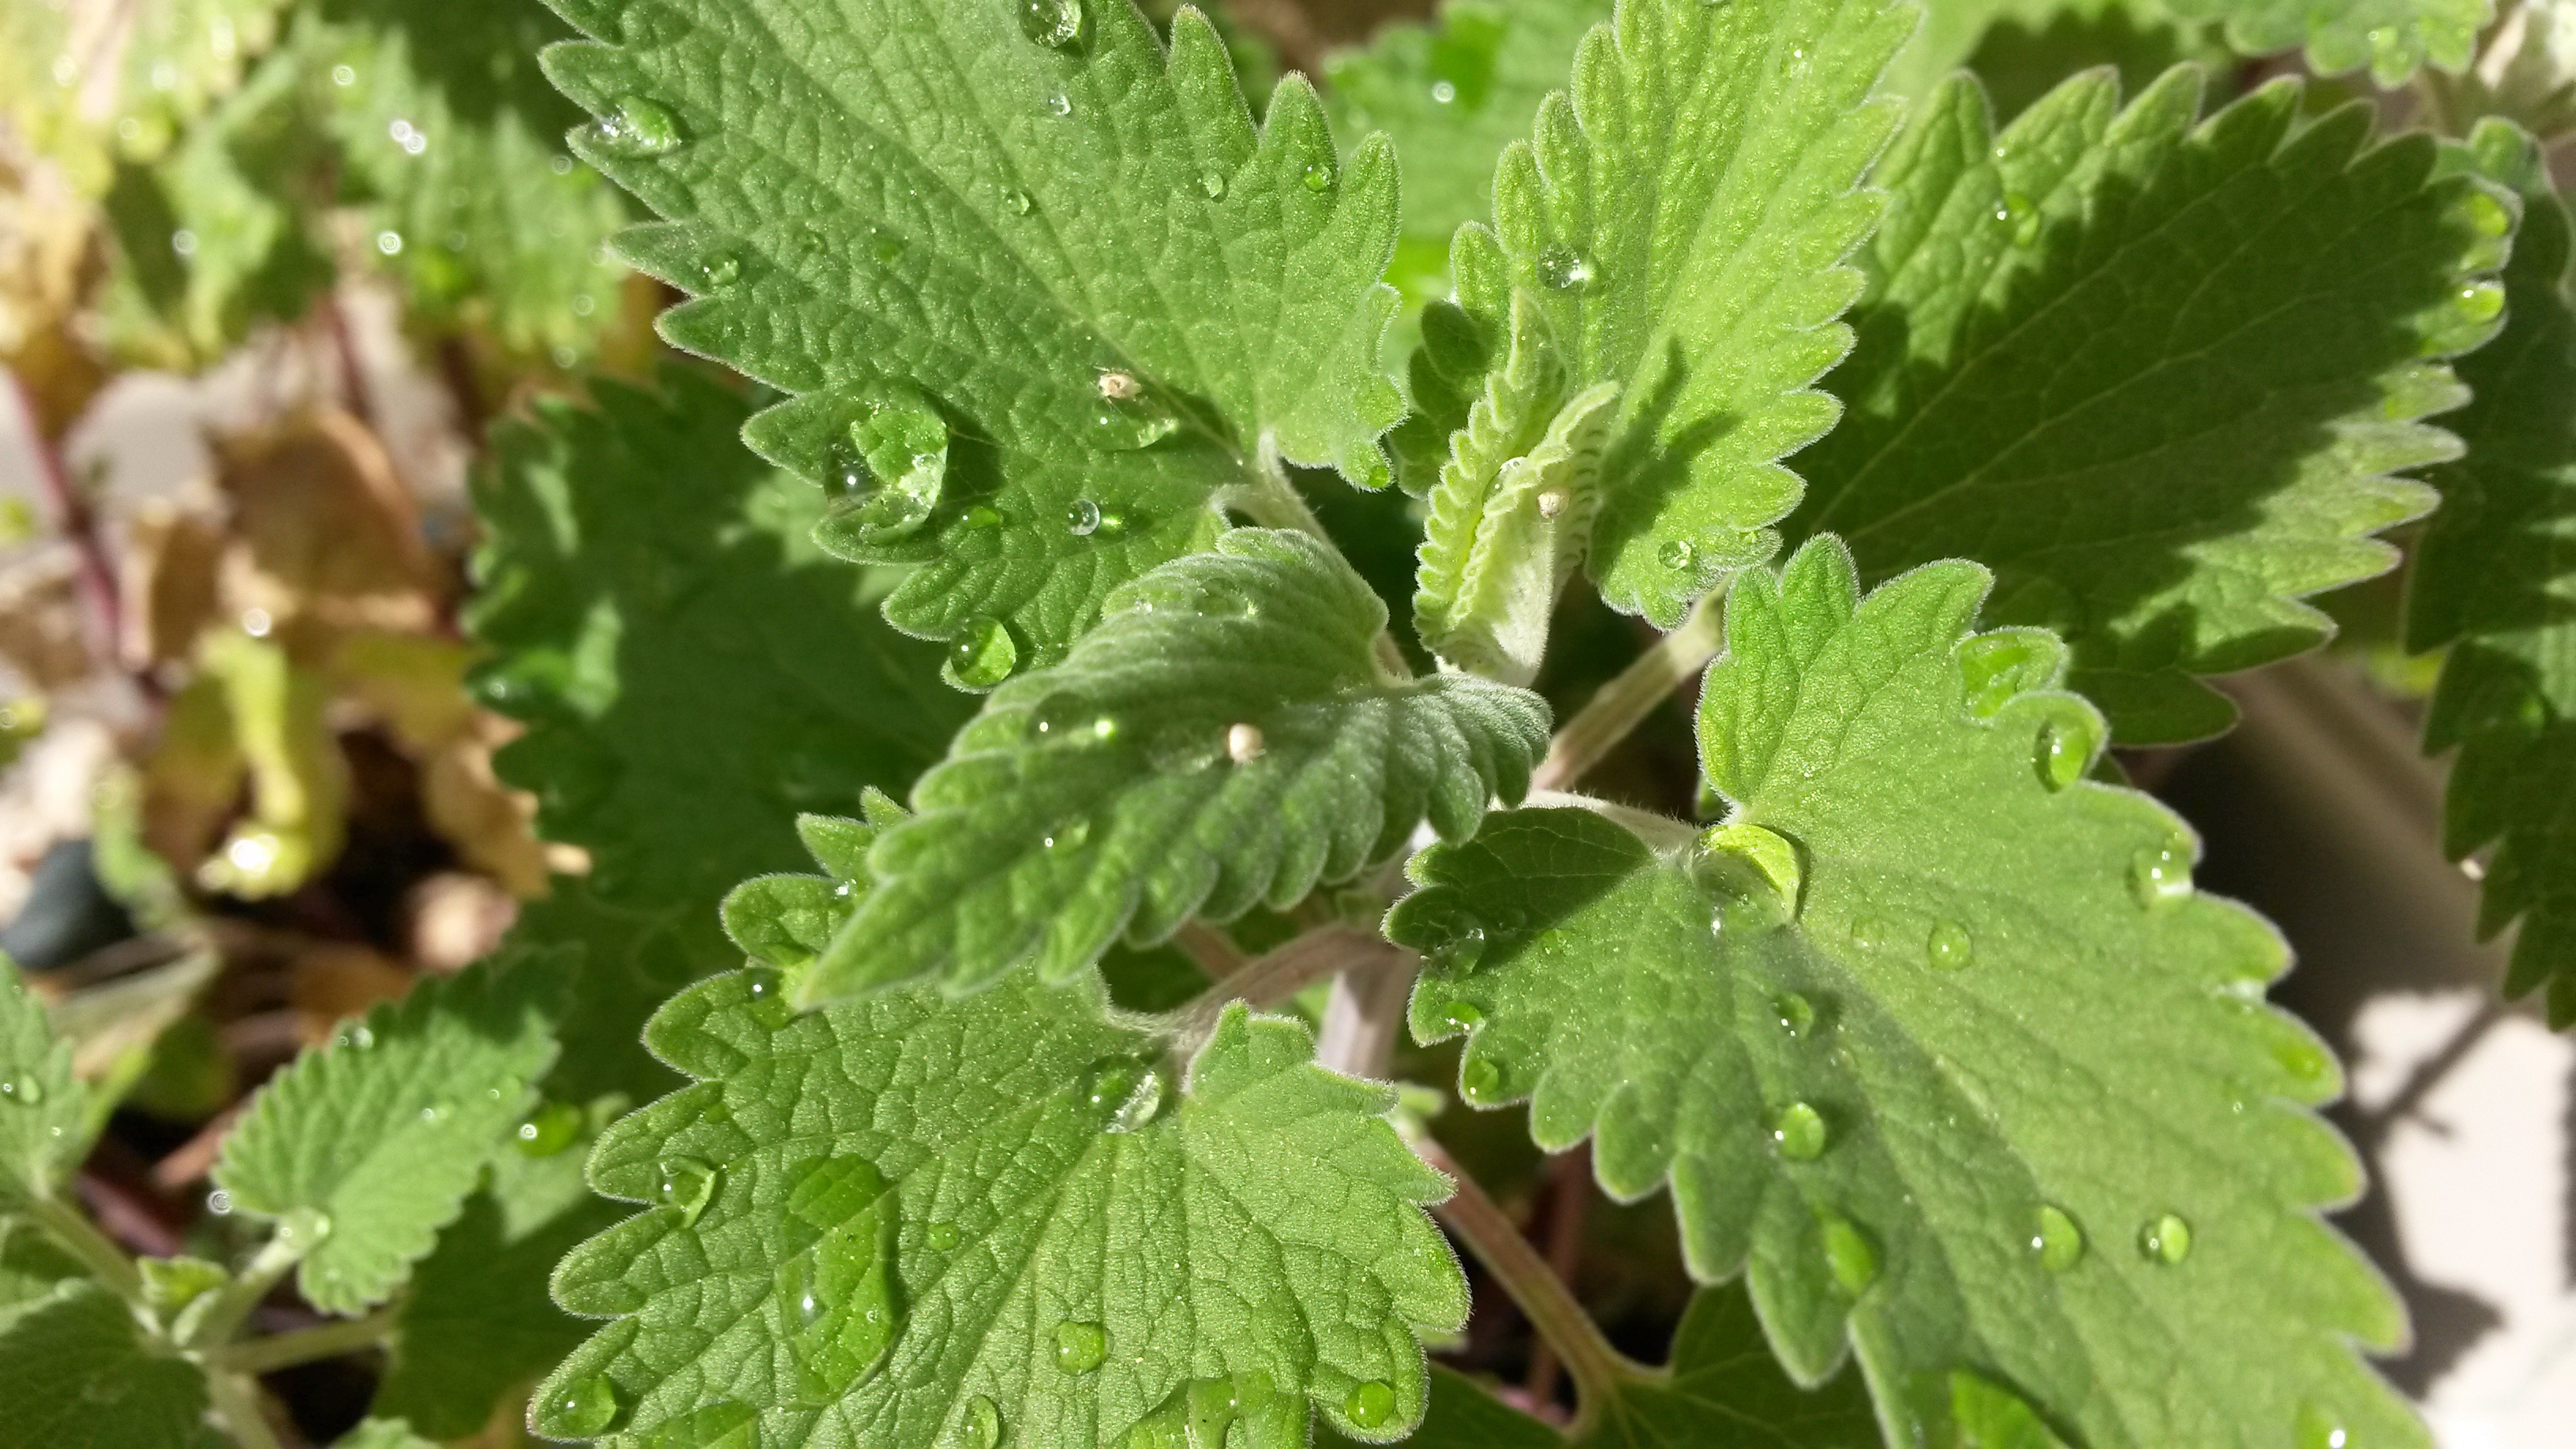
nature, plant, leaf, flower, herb, produce, shrub, catnip, herbal, flowering plant, urtica, catmint, nepeta, annual plant, land plant, perilla frutescens, perilla, nepeta cataria, cataria